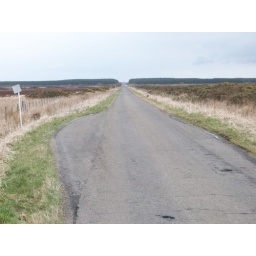
The old road to Wick, walking from Watten.  With Blibster Forest in the distance.